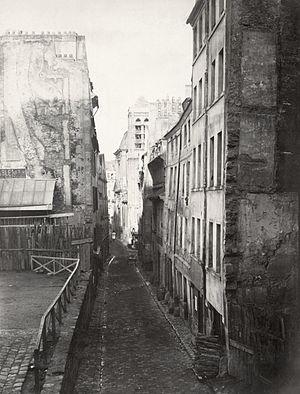
La rue Saint-Nicolas-du-Chardonnet est une ancienne rue de Paris, aujourd'hui en partie disparue et en partie réunie à la rue des Bernardins. Elle était située dans l'ancien 12ᵉ arrondissement.